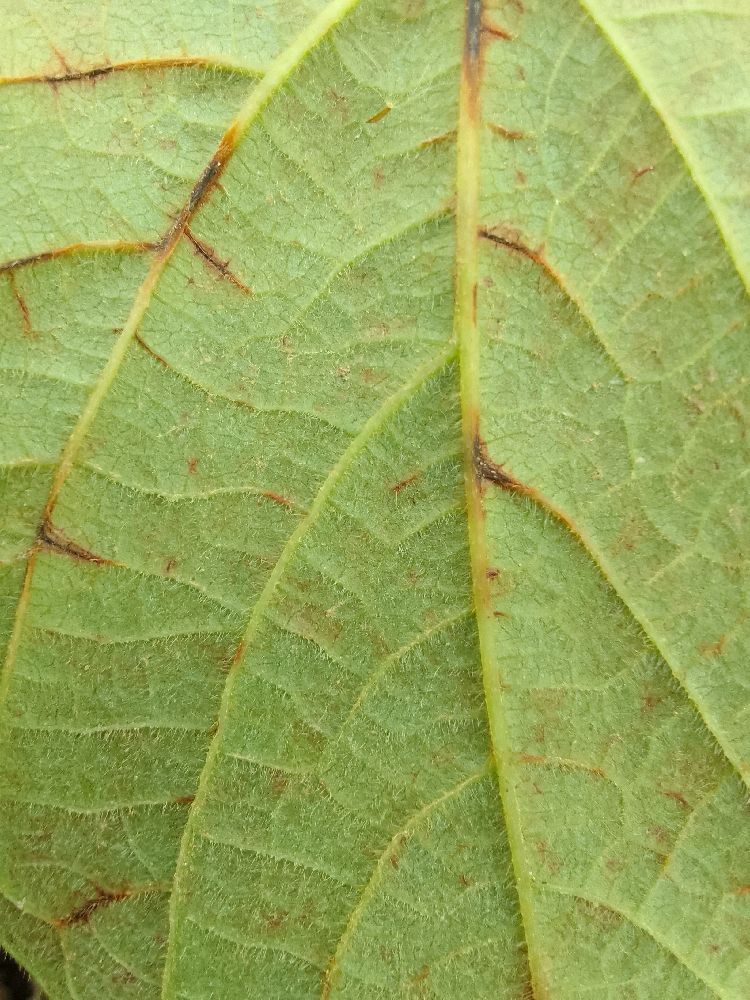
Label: anthracnose